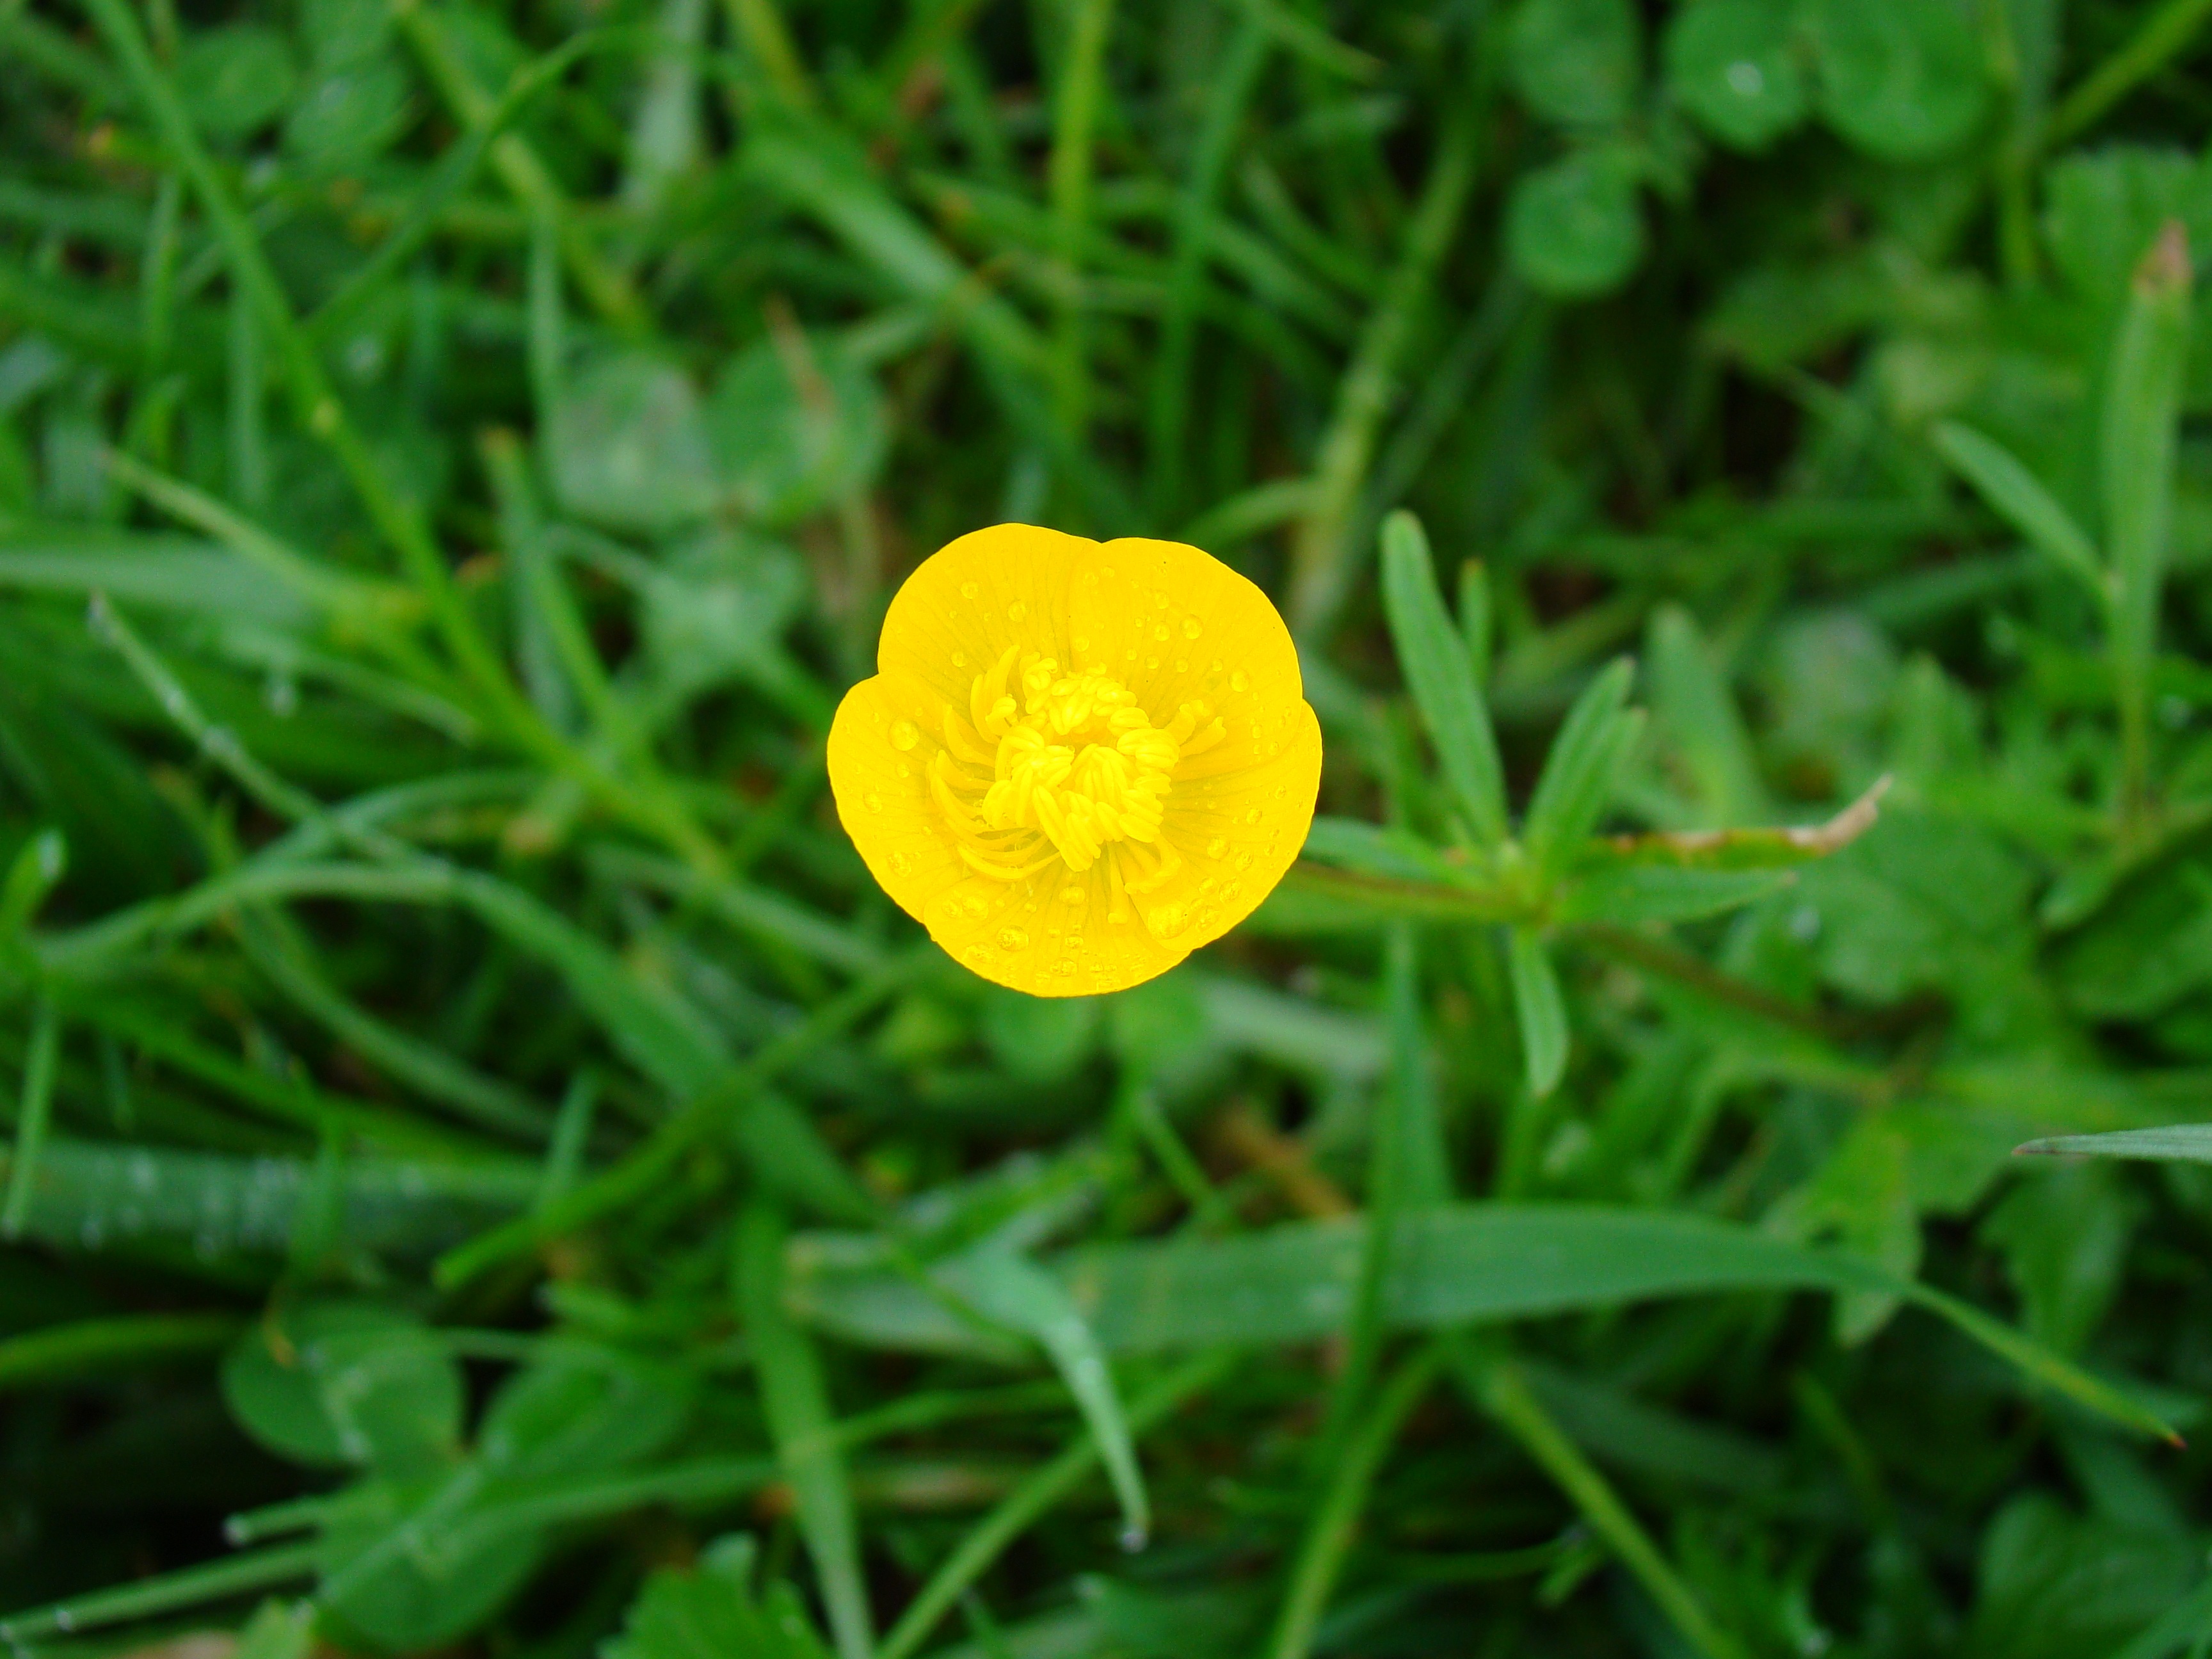
grass, plant, lawn, meadow, leaf, flower, green, yellow, flora, wildflower, buttercup, macro photography, flowering plant, annual plant, plant stem, land plant